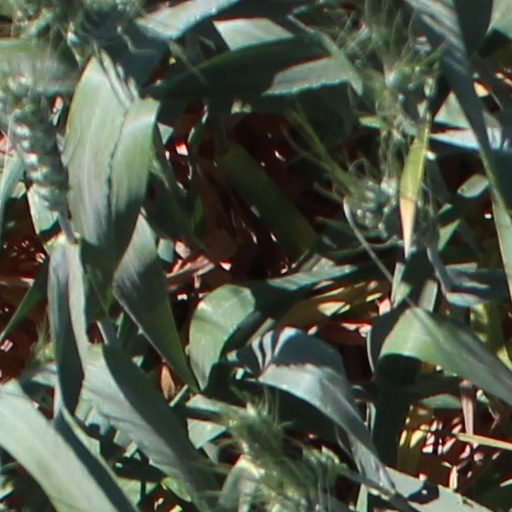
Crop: wheat